Liu Rui (curler)

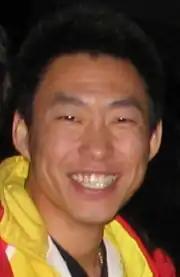

Liu Rui (born March 13, 1982, in Harbin, Heilongjiang; sometimes known as Rui Lui) is a Chinese curler. He was the skip of the Chinese men's Olympic Curling Team at the 2014 Winter Olympics.